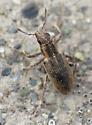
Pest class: pea_leaf_weevil